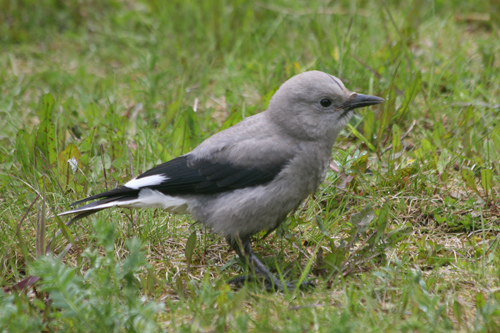
a grey bird with dark wings and white on its primary.
a small bird with grey covering its entire body except for the vent and secondaries which are black.
the bird is grey with a black eyes and a grey sharp pointed beak.
the bird has a gray belly, neck, and head with black striped wings and tail.
this bird has a gray body, with some black and white on the tips and edges of his wings and a gray pointed beak.
this bird has wings that are black and has a silver body
this bird has wings that are black and has a grey belly
this bird is covered in grey downy looking feathers with black and white tipped wings.
this bird has a grey crown as well as a black bill
this bird is grey with black and has a very short beak.
Species: Clark Nutcracker